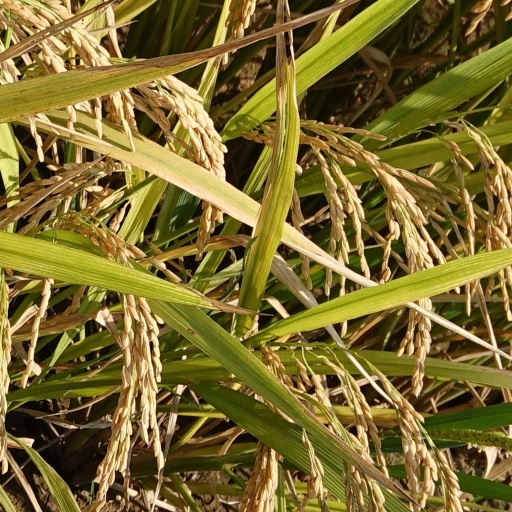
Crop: rice